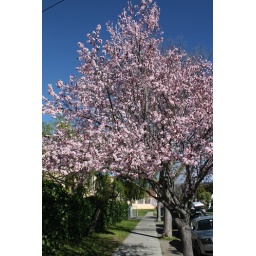
Plum tree in bloom on our street by our house.